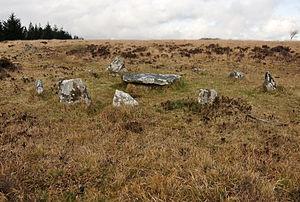
Cette liste non exhaustive recense les principaux sites mégalithiques du Devon.